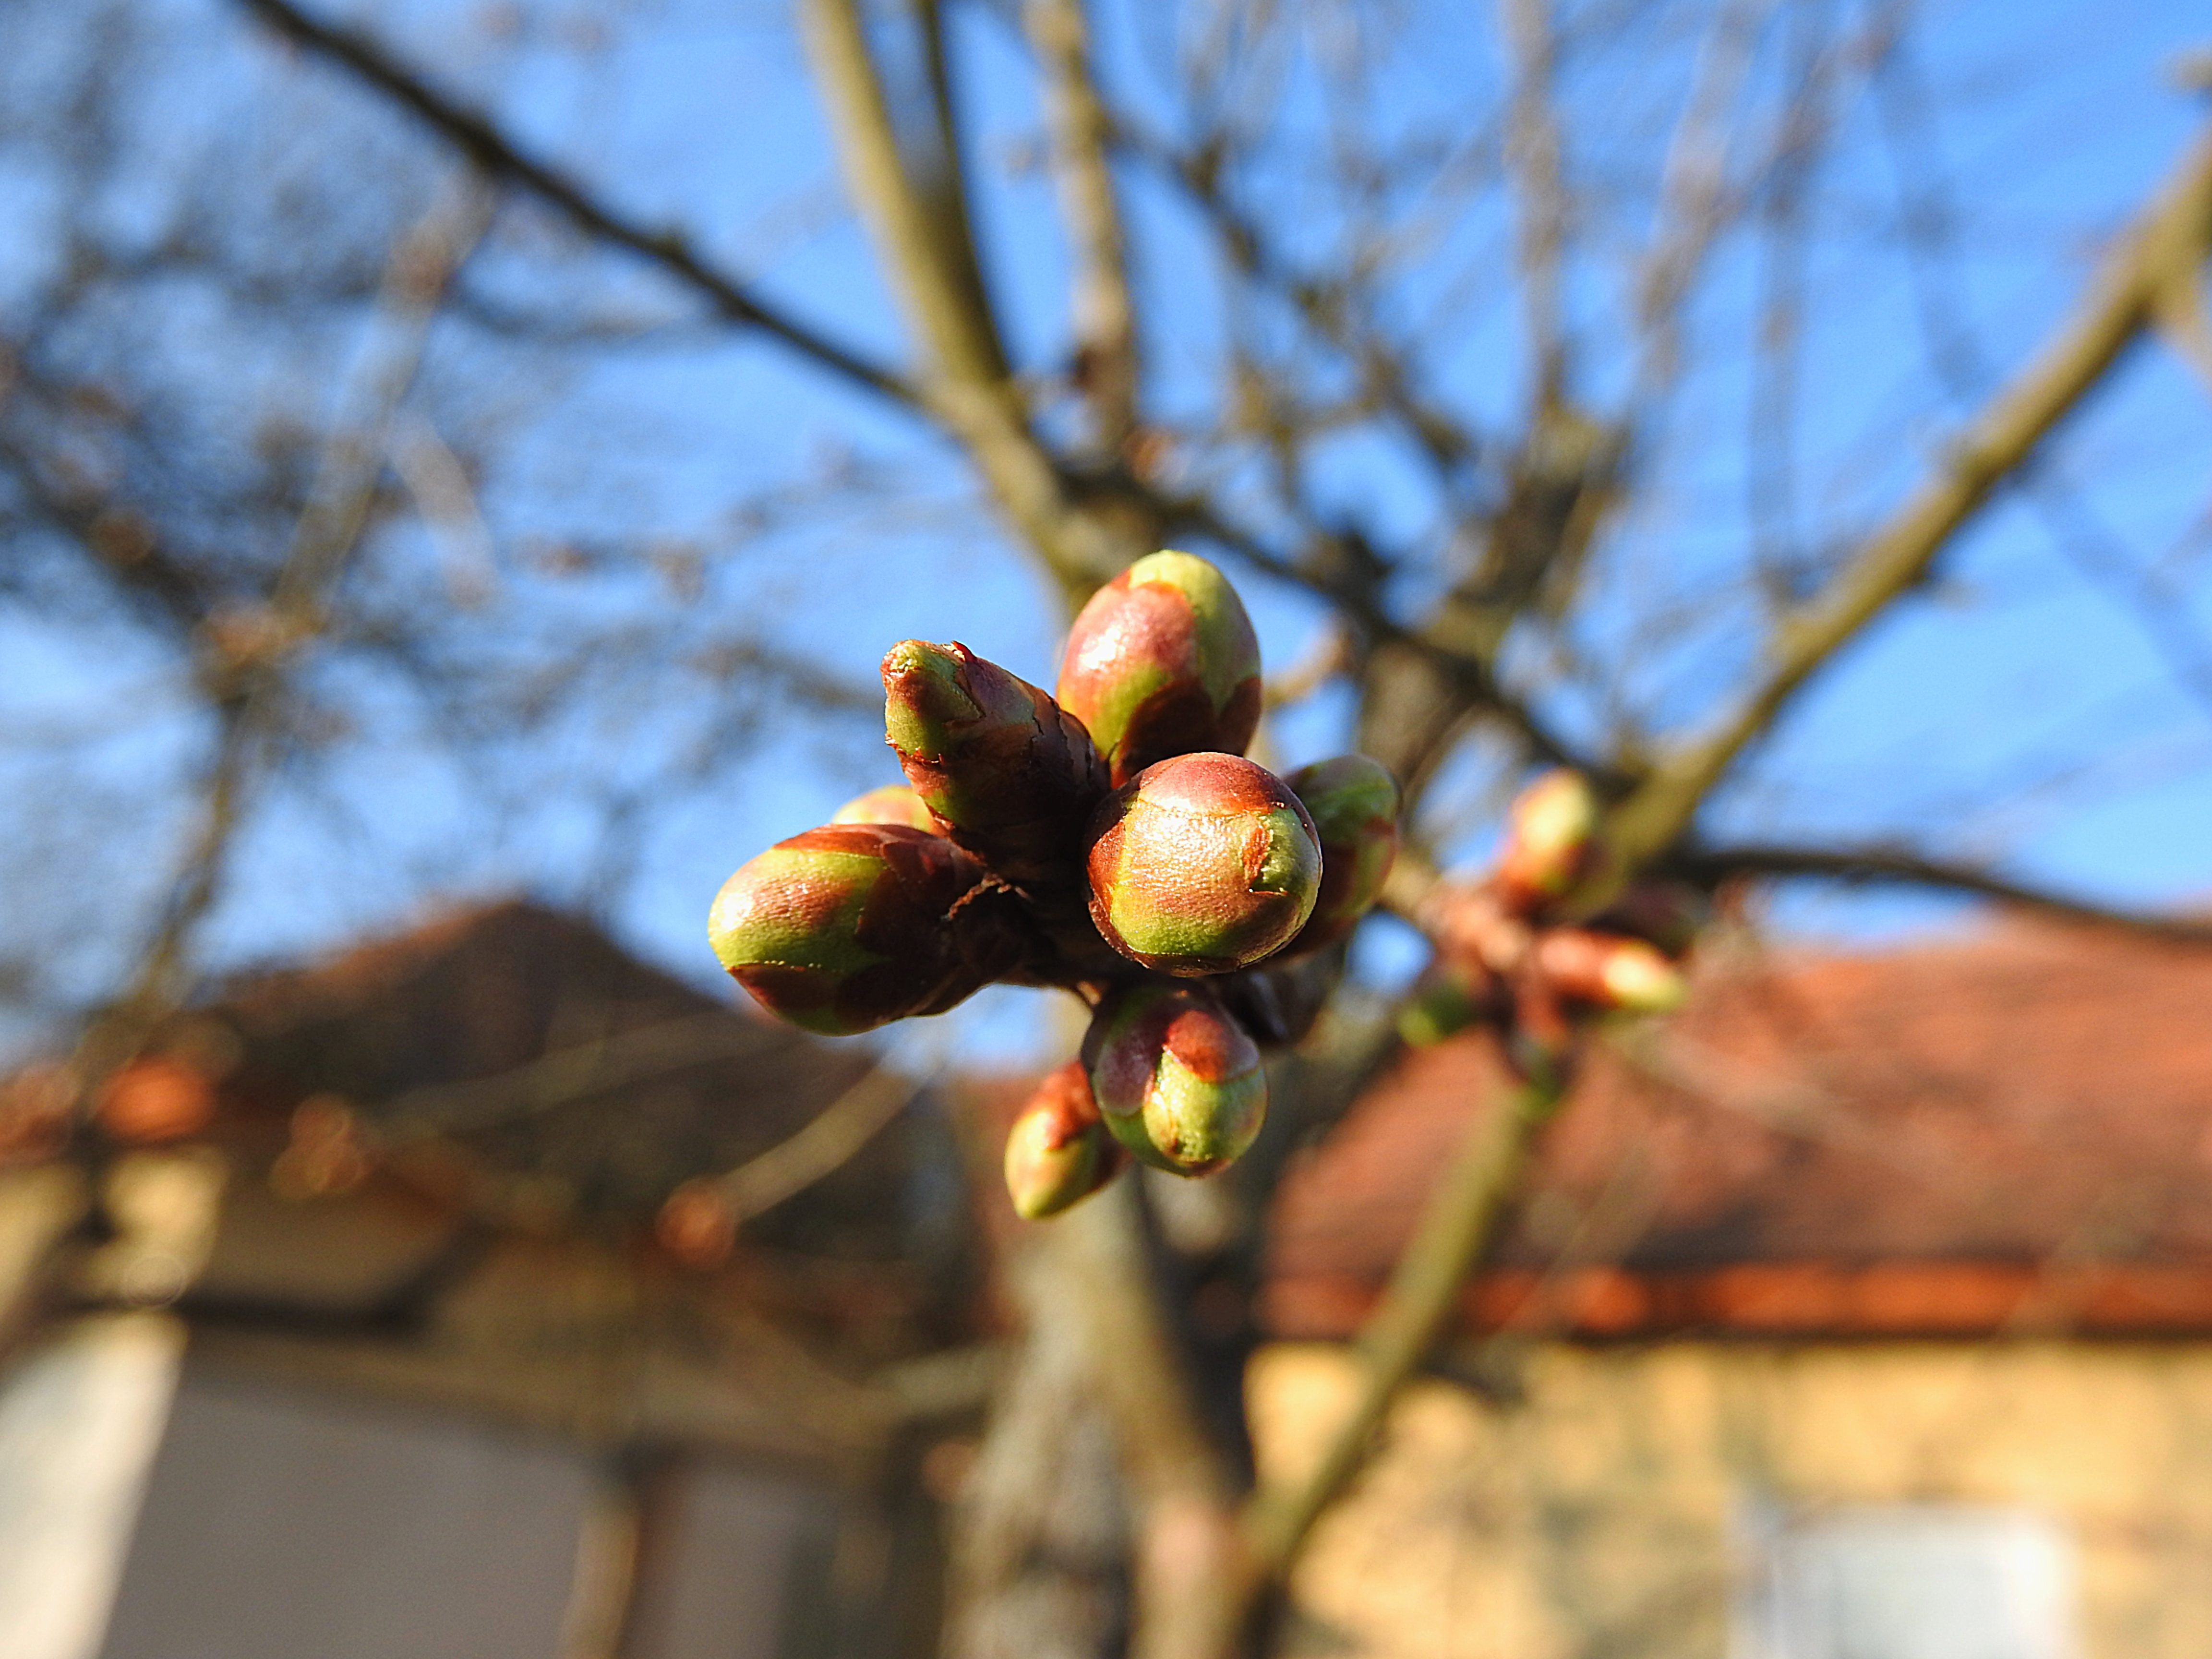
tree, nature, branch, blossom, plant, fruit, sunlight, leaf, flower, food, spring, produce, autumn, botany, flora, season, macro photography, flowering plant, flower buds, leaf buds, cherry buds, woody plant, land plant